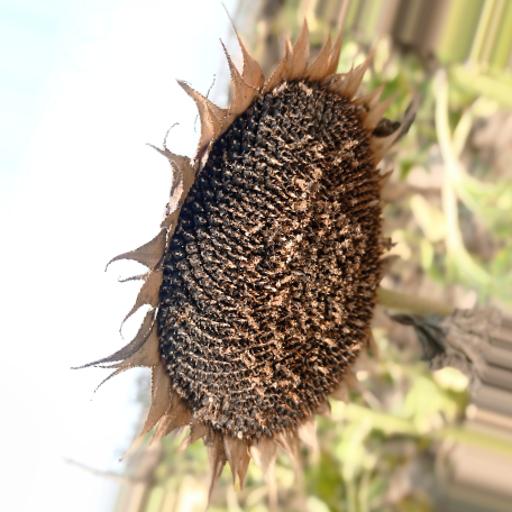
Label: Gray_mold